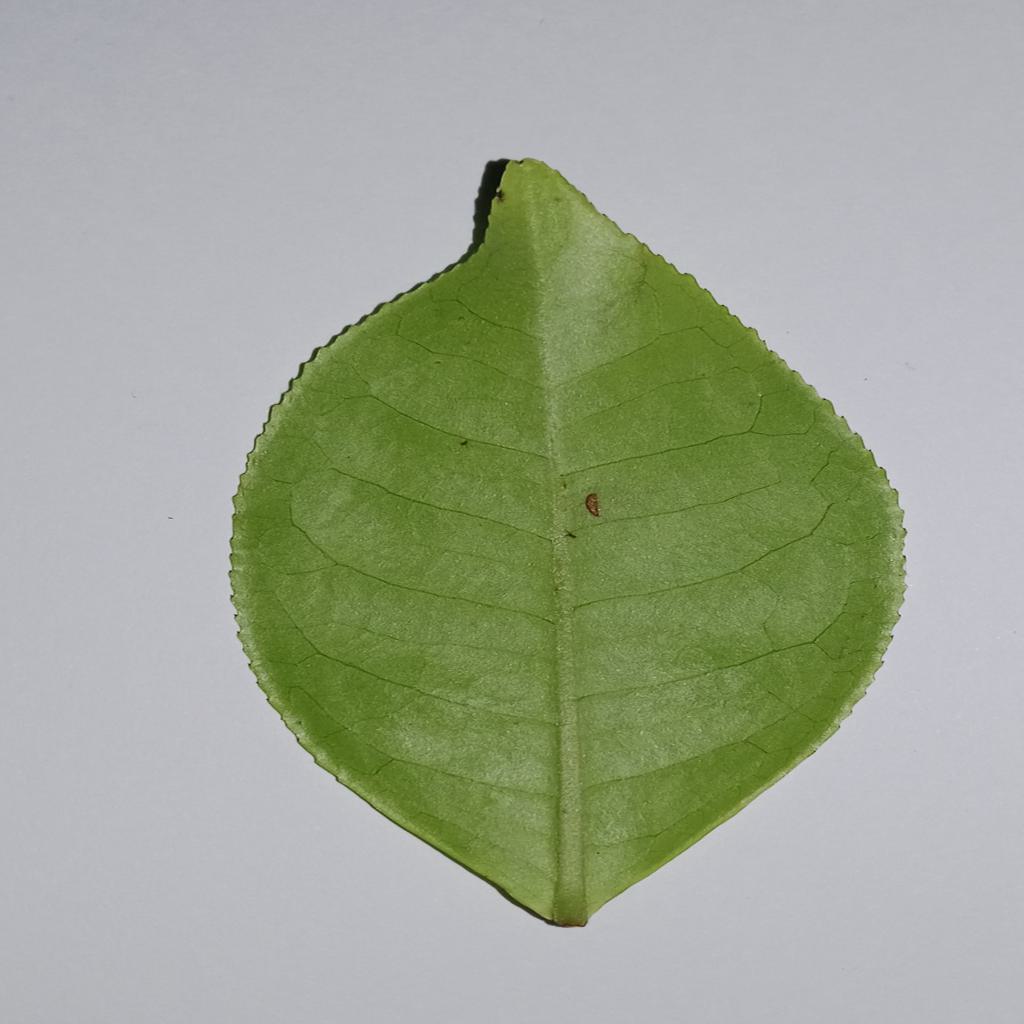
Label: Healthy